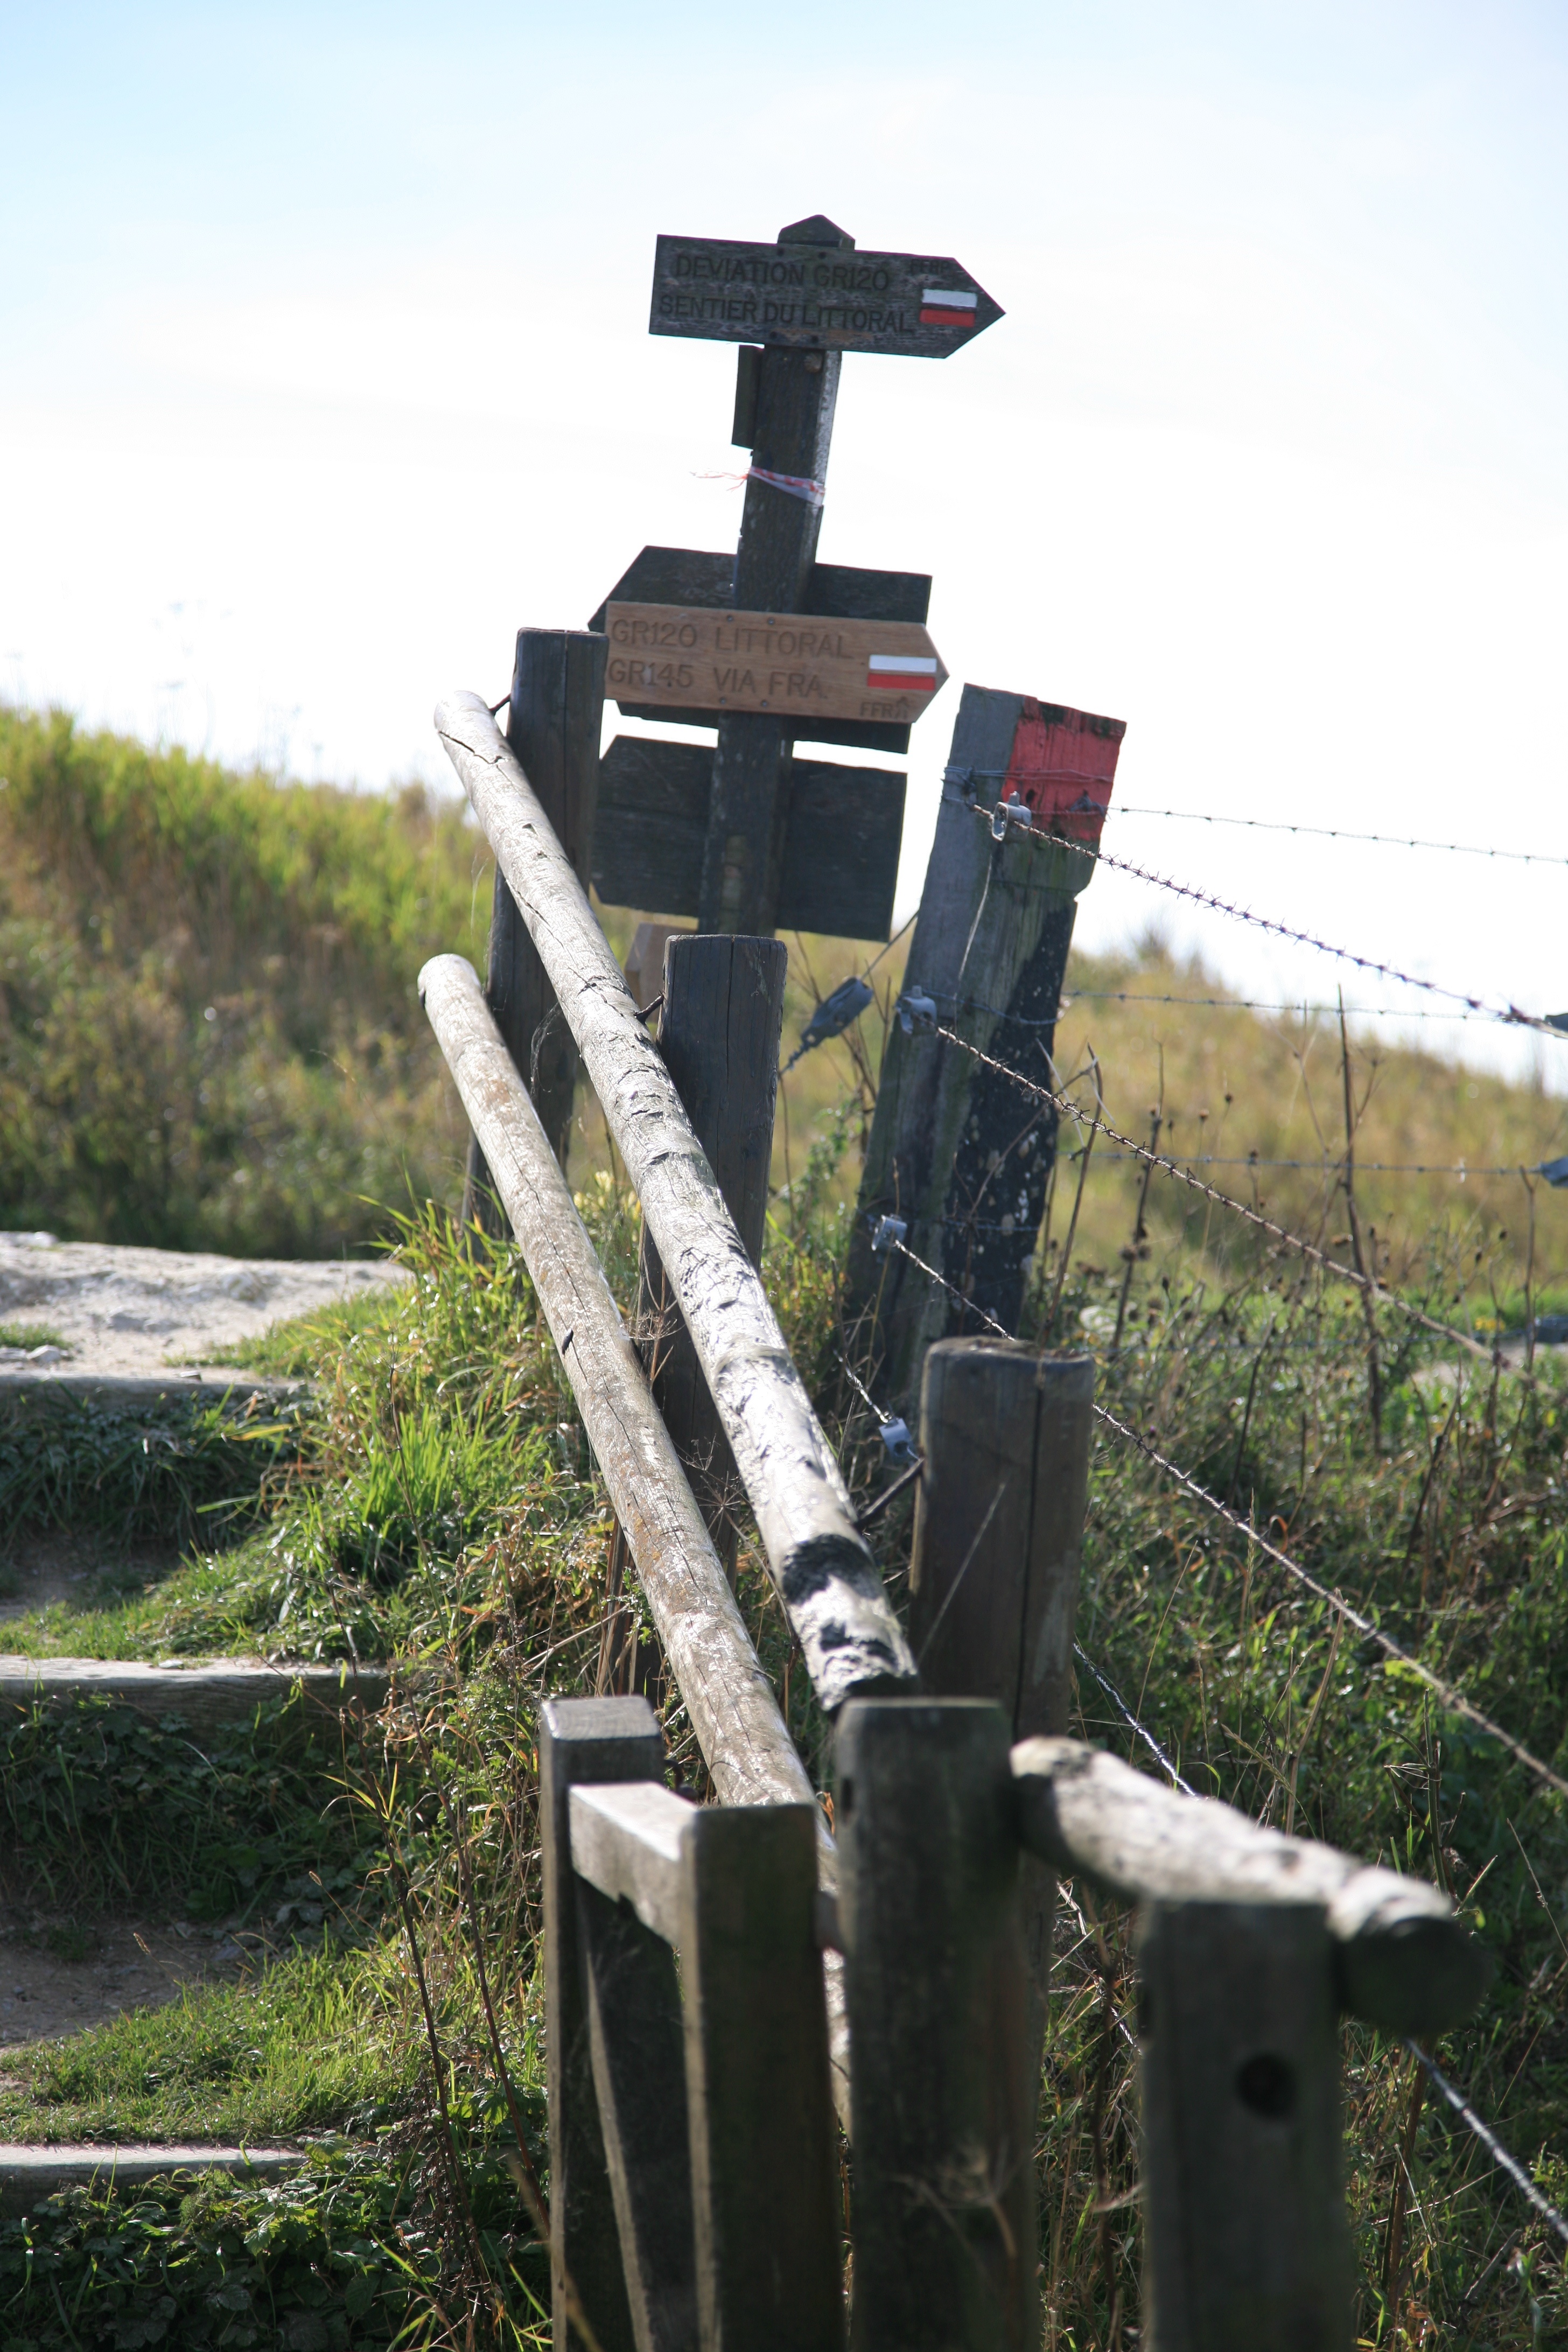
path, hiking, prairie, countryside, monument, france, statue, sculpture, memorial, chemin, mount, francia, pradera, campagne, campana, frankrijk, frankreich, wandelen, wandern, cotedopale, pasdecaials, campaign, lesescalles, montdhubert, hubertmount, kampagne, pr rie, senderismo, randonn e, gr120, gr145